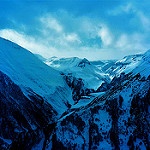
Scene: Outdoor